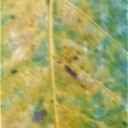
Label: Leaf_rust